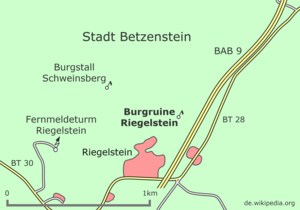
Carte de l'environnement de la ruine du château de Riegelstein, situé à cinq kilomètres au sud de la ville de Betzenstein